Waterboarding

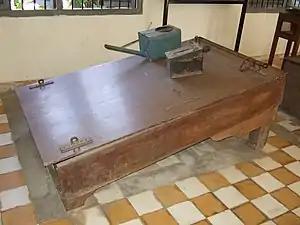
Waterboard on display at the Tuol Sleng Genocide Museum: prisoners' feet were shackled to the bar on the right, wrists restrained by shackles on the left. Water was poured over the face using the watering can. The use of this type of waterboard is depicted in a painting by former Tuol Sleng prisoner Vann Nath, shown in that article.

The U.S. army used waterboarding, called the "water cure", during the Philippine–American War. It is not clear where this practice came from; it probably was adopted from the Filipinos, who themselves adopted it from the Spanish. Reports of "cruelties" from soldiers stationed in the Philippines led to Senate hearings on U.S. activity there.